Machine pistol

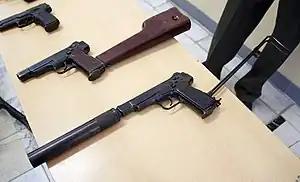
Soviet Stechkin APS and suppressed APB select-fire machine pistols, introduced into Soviet service in 1951

A machine pistol is a handgun that is capable of fully automatic fire, including stockless handgun-style submachine guns.